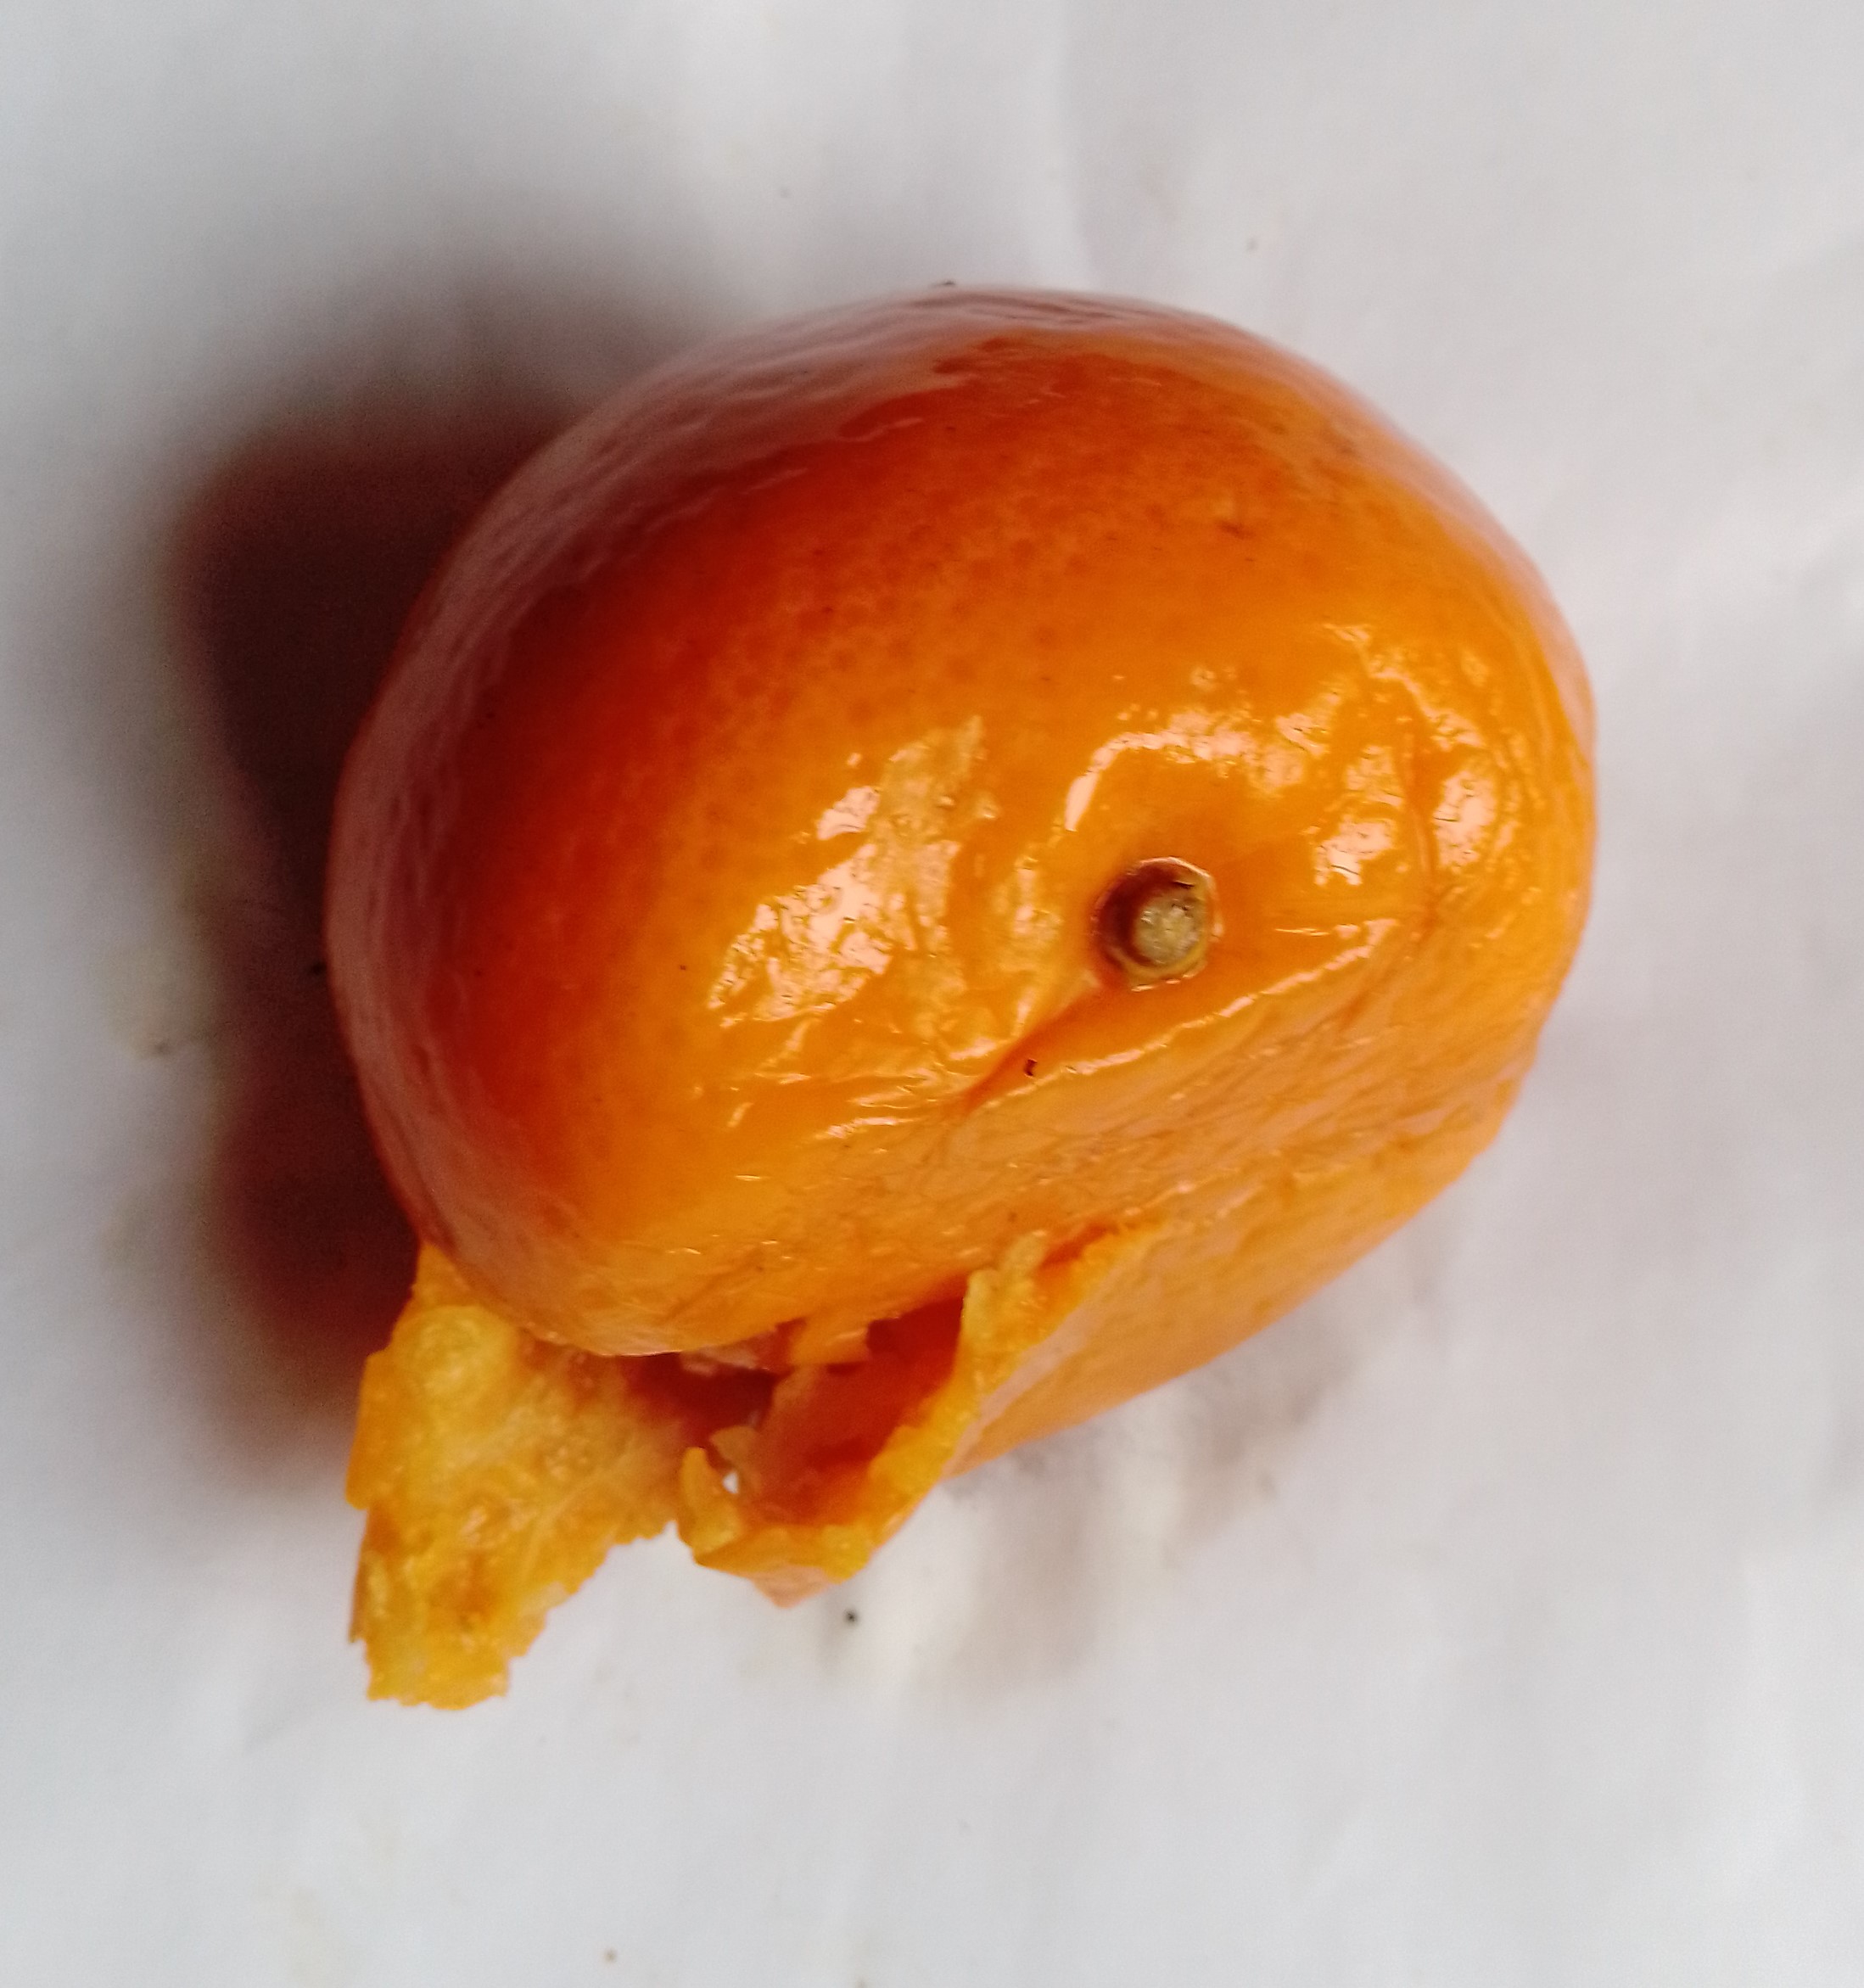
Fruit: orange
Condition: rotten